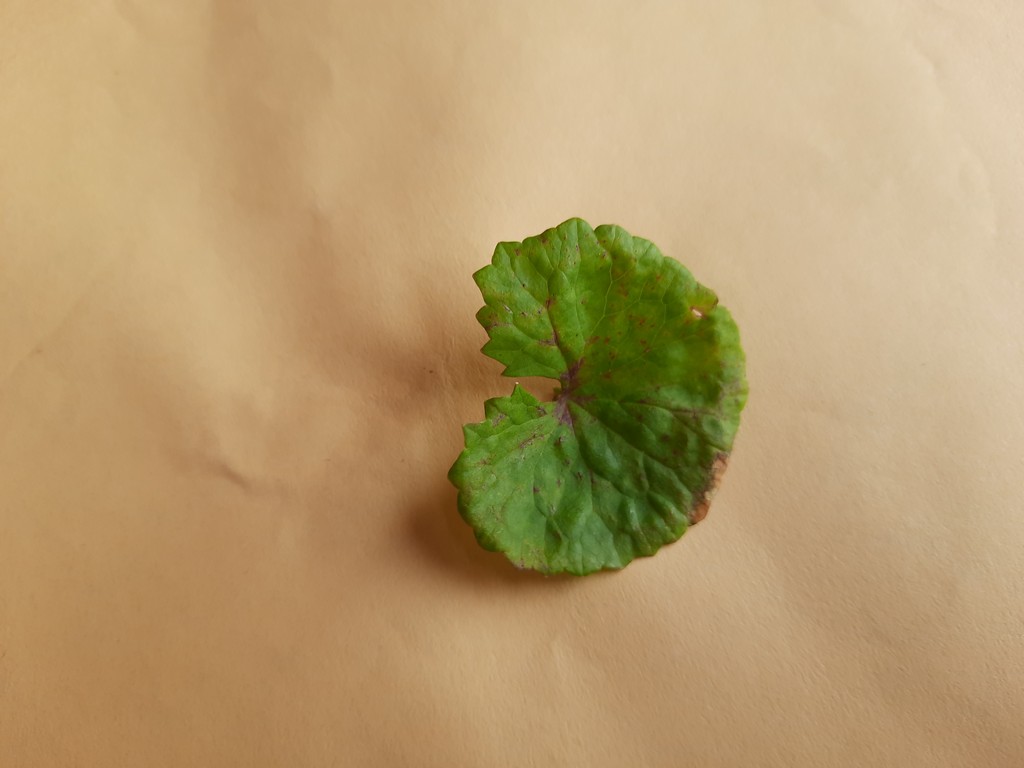
Label: Unhealthy